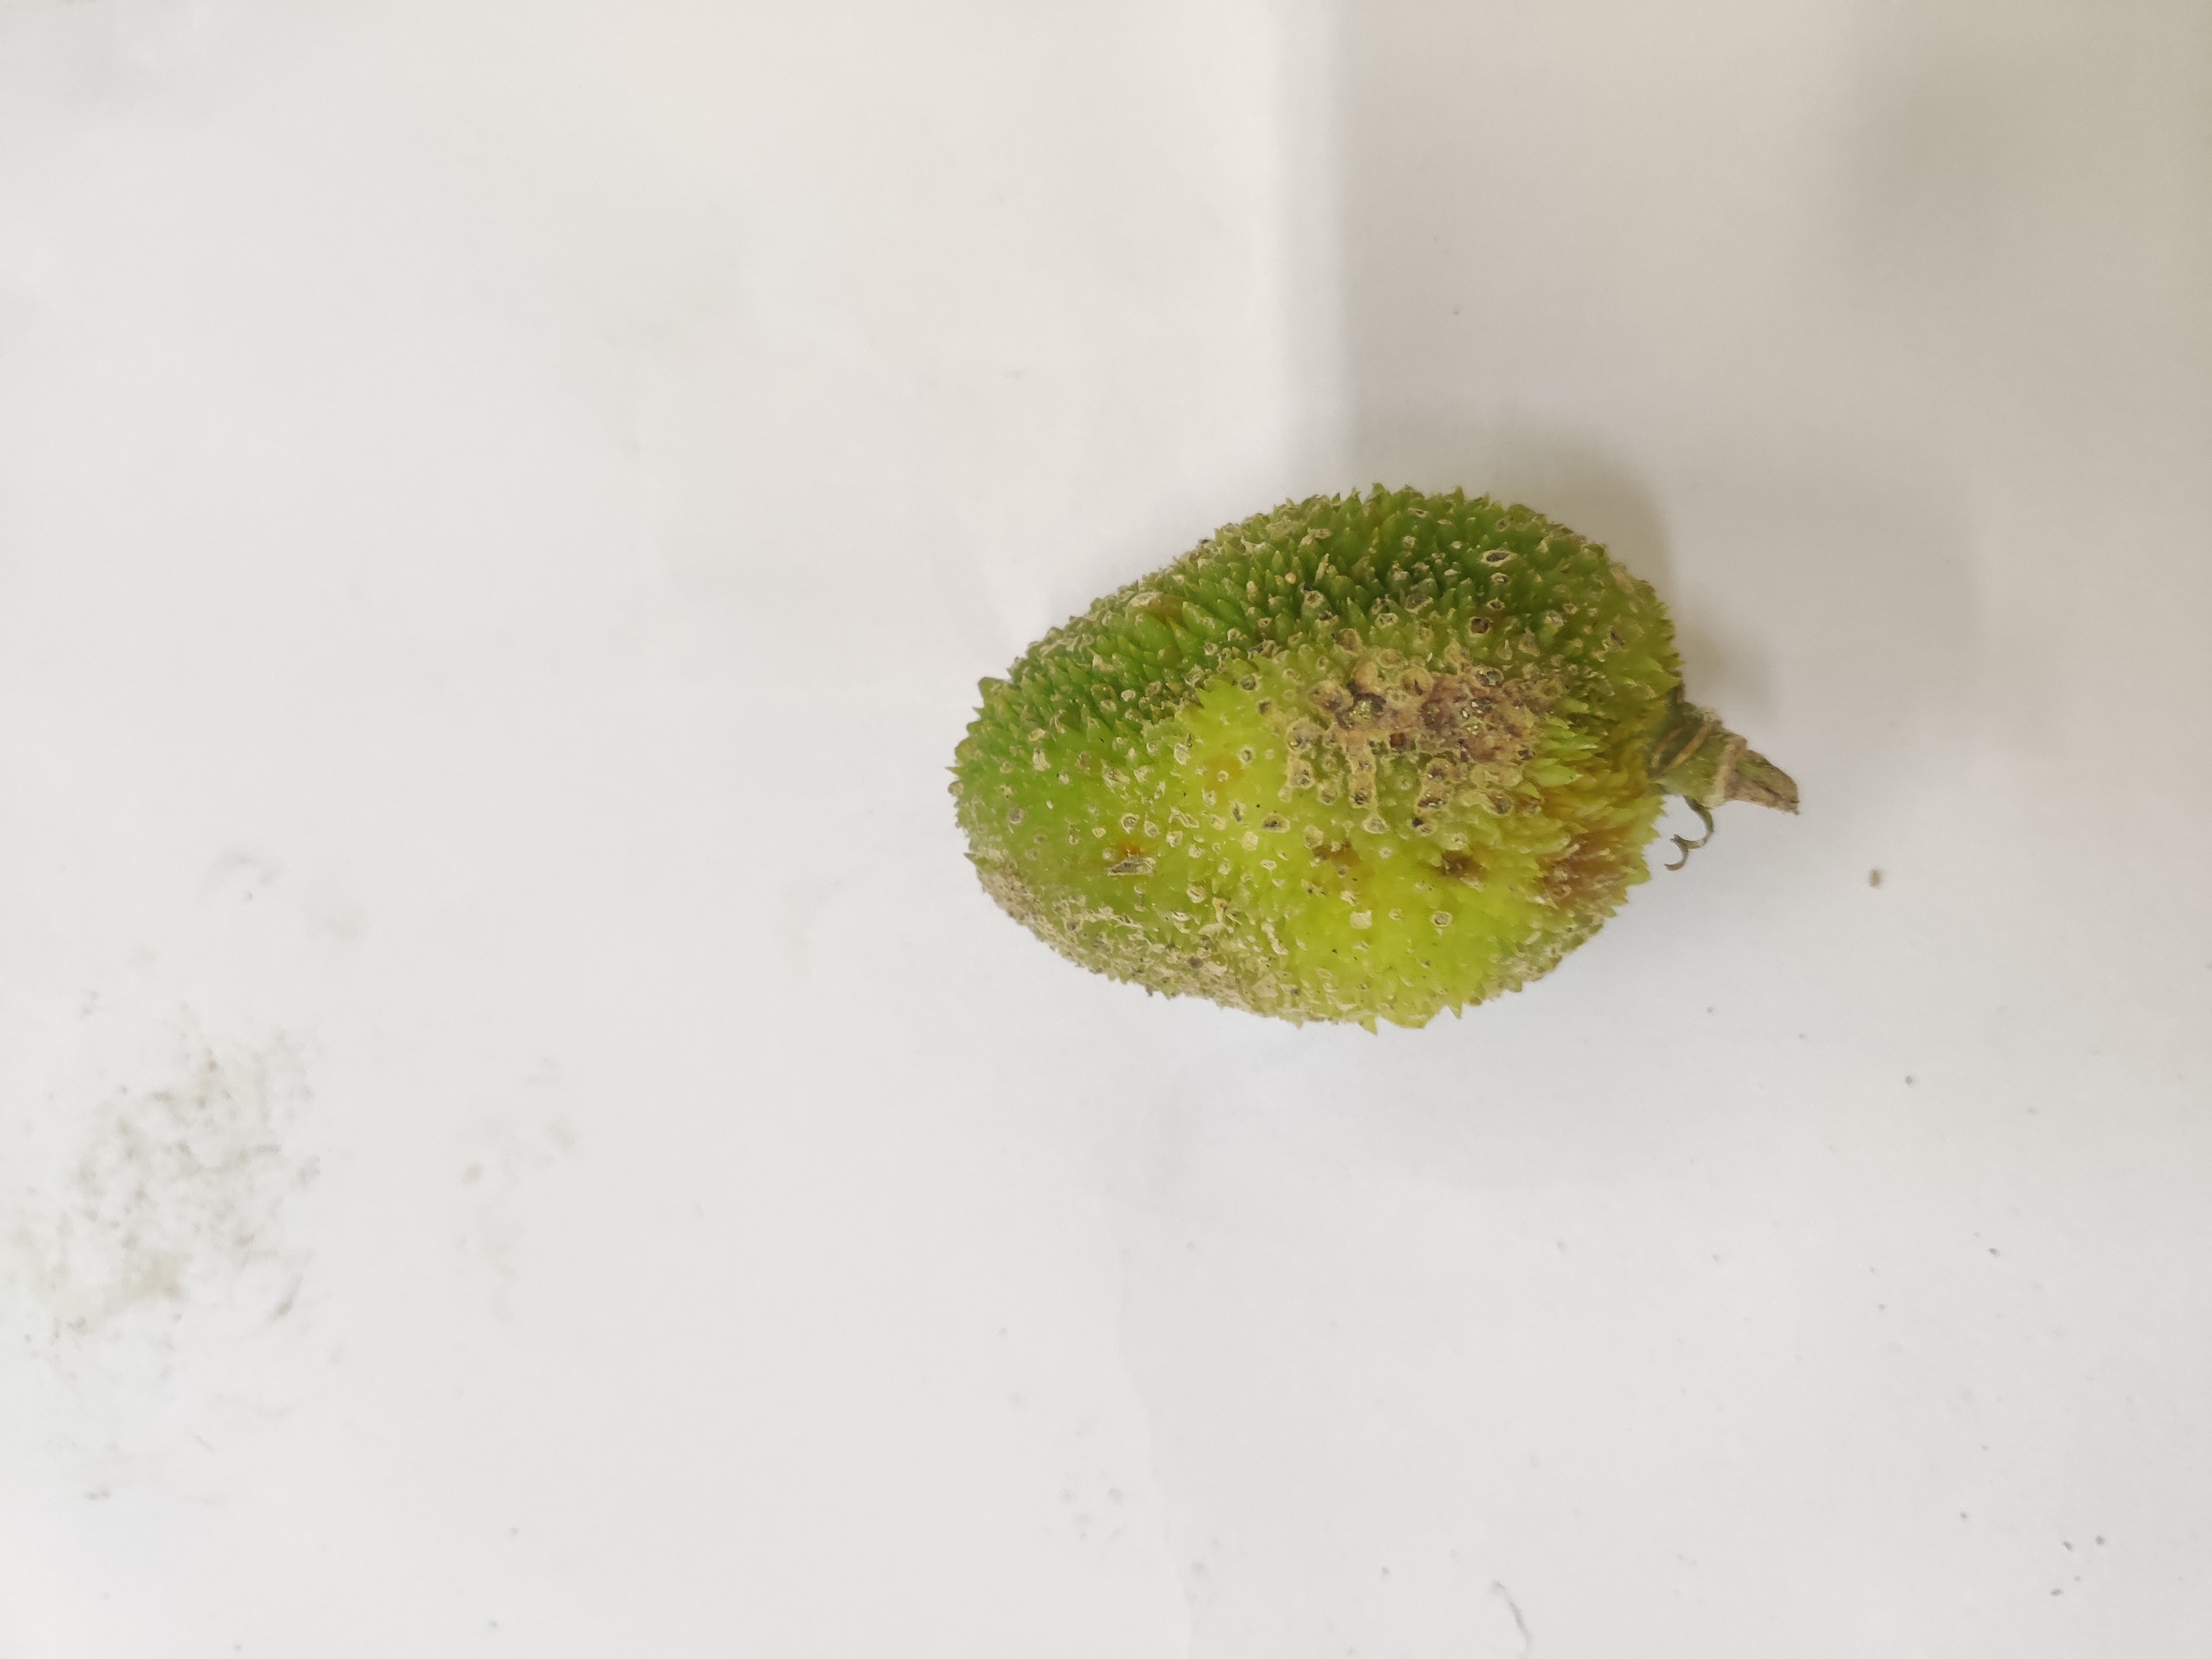
Crop: Spiny Gourd
Condition: Damaged